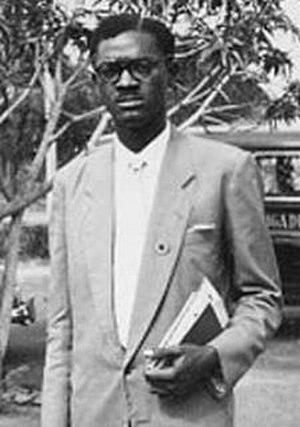
Tchicaya U Tam'si. Il est le fils de Jean-Félix Tchicaya qui représenta l'Afrique équatoriale au parlement français de 1944 à 1958. Il est considéré comme l'un des grands poètes du continent africain.